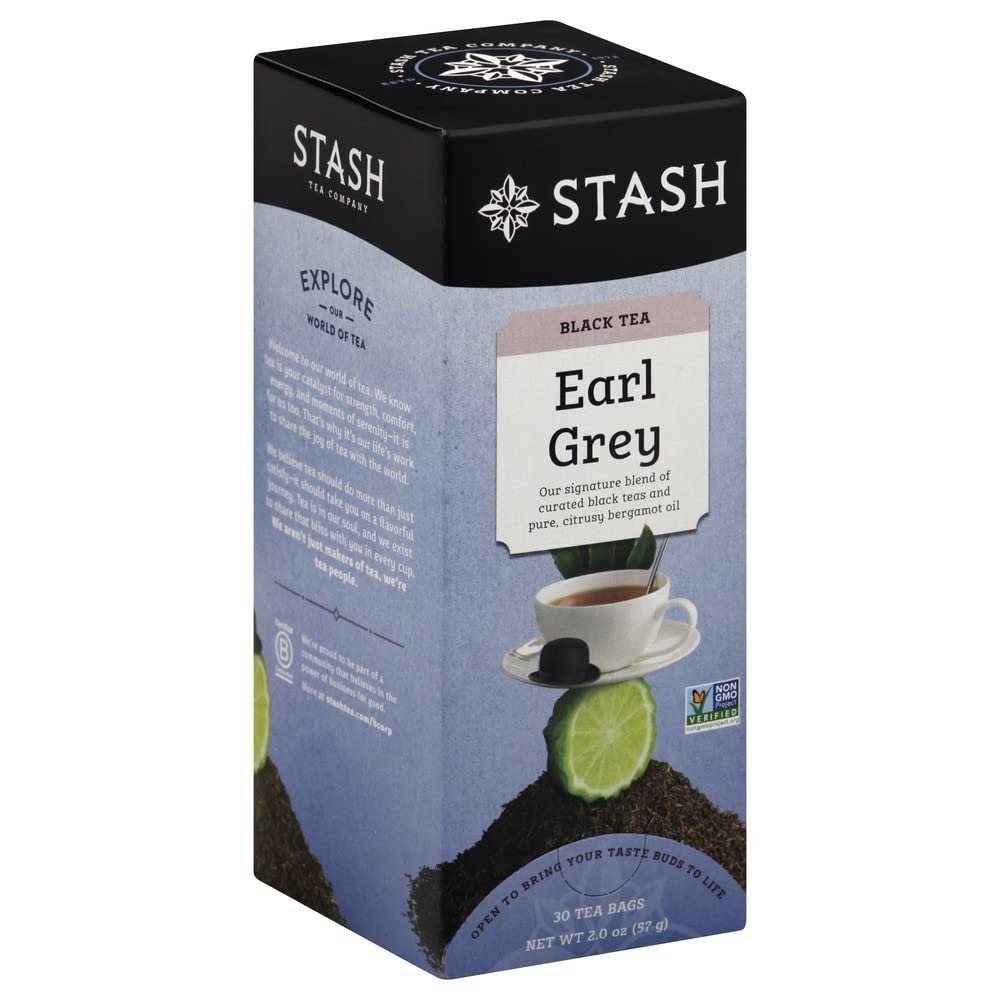
Item Name: Stash Earl Grey Black Tea (Box of 30)
Product Description: Single bag in sealed packet. Case of 30 packets.
Value: 30.0
Unit: Count

Price: 13.91